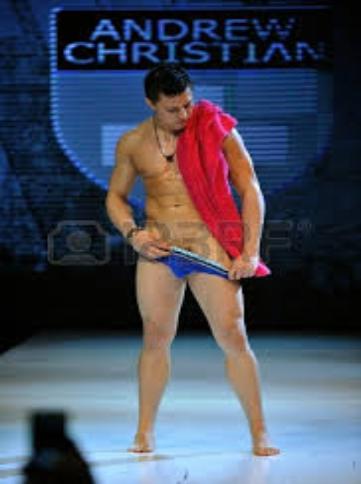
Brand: Andrew Christian
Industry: Clothes